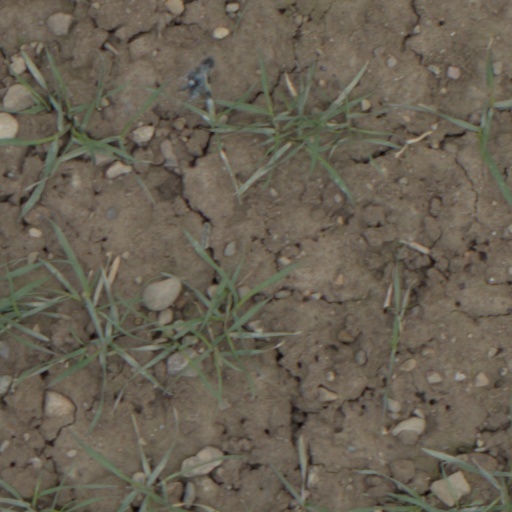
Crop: wheat